Bessie Anstice Baker

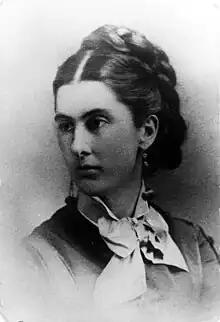
Portrait of Bessie Anstice Baker from the Library of South Australia

Elizabeth Anstice Baker (24 September 1849 – 16 October 1914) was an Australian writer, philanthropist, and social reformer. Born into an Anglican family, she converted to Roman Catholicism and wrote a book about her religious journey, entitled "A Modern Pilgrim's Progress". The book was widely read in Catholic circles and was translated into French. She received the Pro Ecclesia et Pontifice medal from Pope Pius X in 1902, becoming the first Australian woman to be honored with this medal.